Tondo (historical polity)

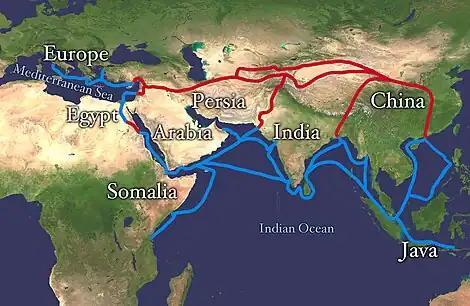
Tondo and Maynila's shared trade relations with China make the Manila bay area one of the northernmost points on the route of the Silk Road.

The most lucrative of Tondo's economic activities involved the redistribution of Chinese goods, which would arrive in Manila bay through Tondo's port and be distributed throughout the rest of the archipelago, mostly through Maynila's extensive shipping activities.